Mario Berlinguer

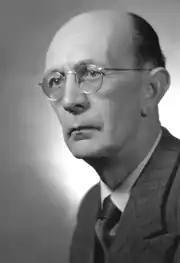
Berlinguer in 1948

Born on 29 August 1891 in Sassari, Sardinia, Kingdom of Italy, Berlinguer descended from a noble Sardinian family of Catalan origins. As many of his ancestors, he belonged to the Italian Freemasonry and was Great Master (33rd Scottish Rite Mason) of the regular lodge of Sassari, affiliated to the Grand Orient of Italy.